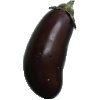
Label: Eggplant 1